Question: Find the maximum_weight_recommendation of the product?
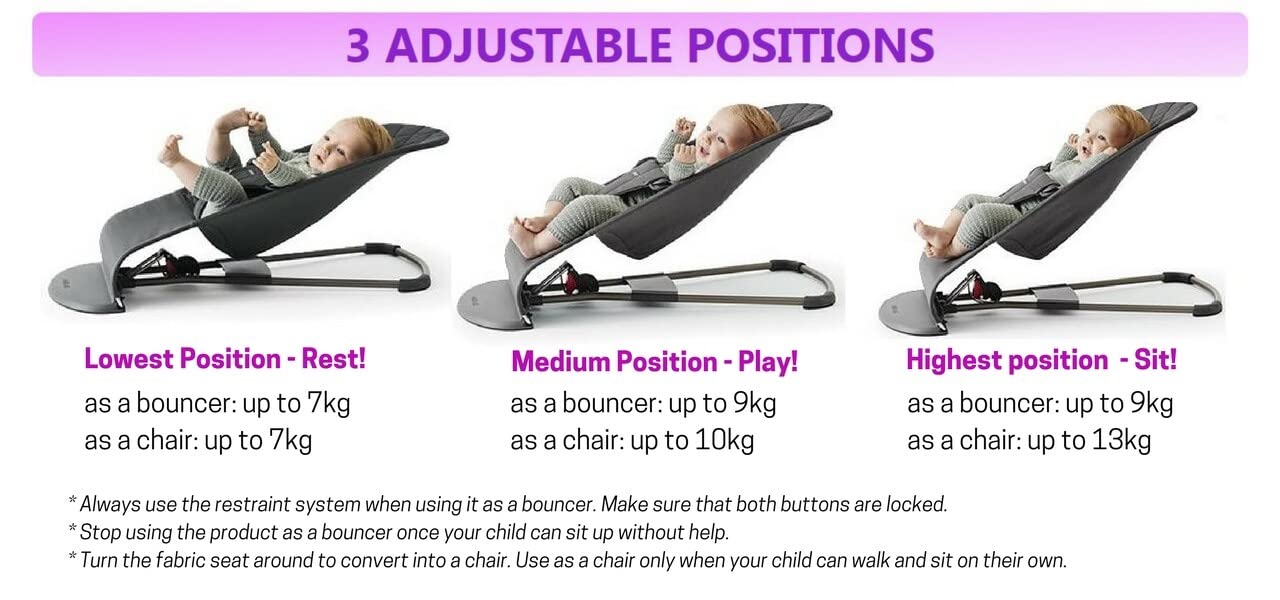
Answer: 13 kilogram